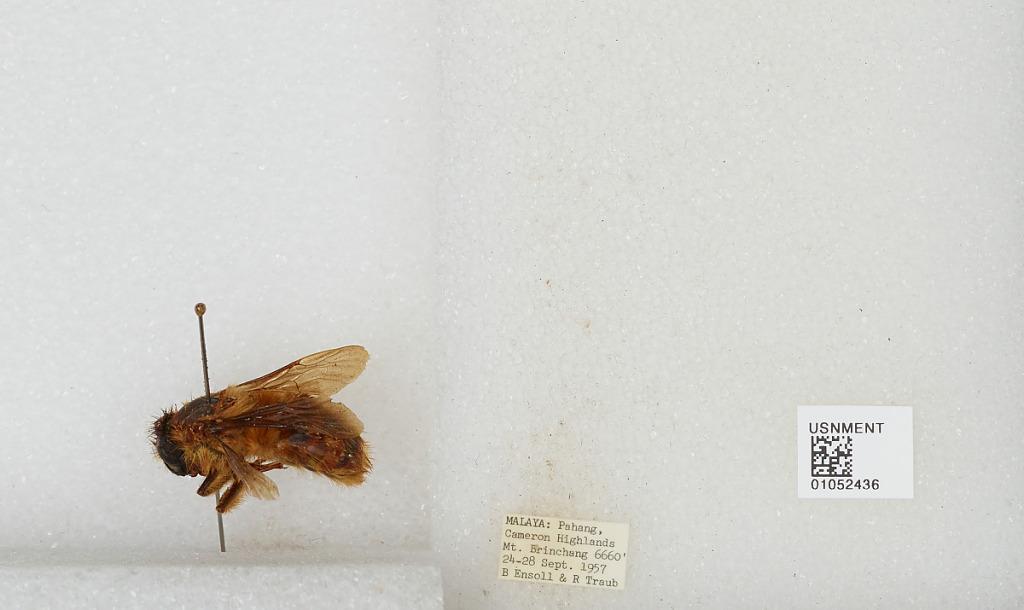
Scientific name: Bombus sp.
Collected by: B. Ensoll & R. Traub
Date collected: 1957-9-24
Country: Malaysia
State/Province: Pahang
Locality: Cameron Highlands Mt. Brinchang